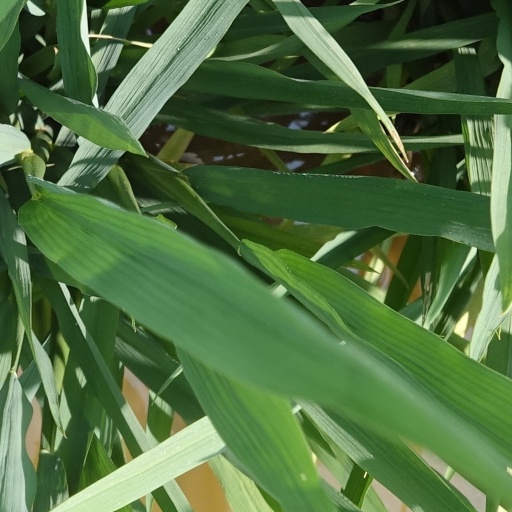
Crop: rice